Daughters of Darkness

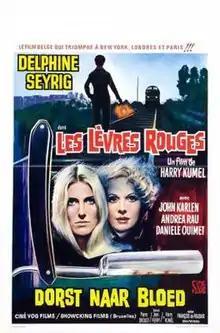
Belgian theatrical release poster

Daughters of Darkness is a 1971 erotic horror film co-written and directed by Harry Kümel and starring Delphine Seyrig, John Karlen, Andrea Rau, and Danielle Ouimet. Set in a nearly deserted seaside hotel in Belgium, the film follows a newlywed couple who encounter a mysterious Hungarian countess, Elizabeth Báthory, and her enigmatic companion. As tensions rise, the couple is drawn into a disturbing psychological and sexual game, with fatal consequences.